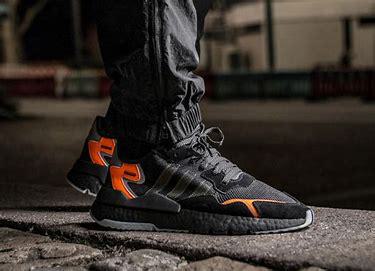
Brand: adidas
Model: originals Adidas Originals Nite Jogger